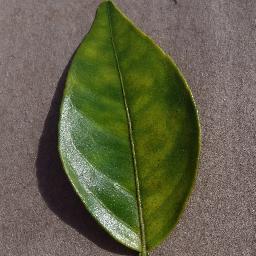
Label: Orange___Haunglongbing_(Citrus_greening)